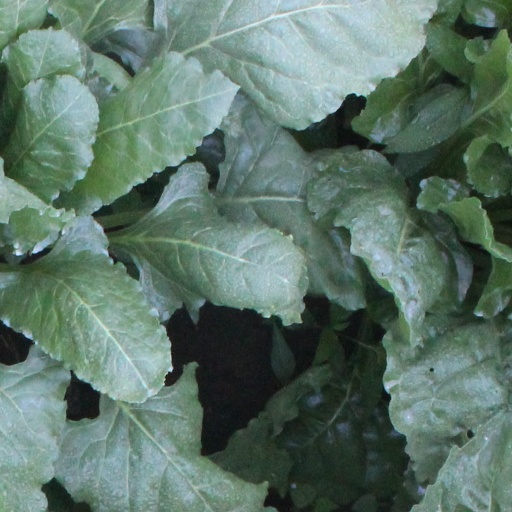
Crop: sugar beet